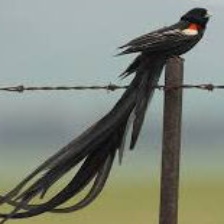
Species: FAN TAILED WIDOW
Scientific name: EUPLECTES AXILLARIS